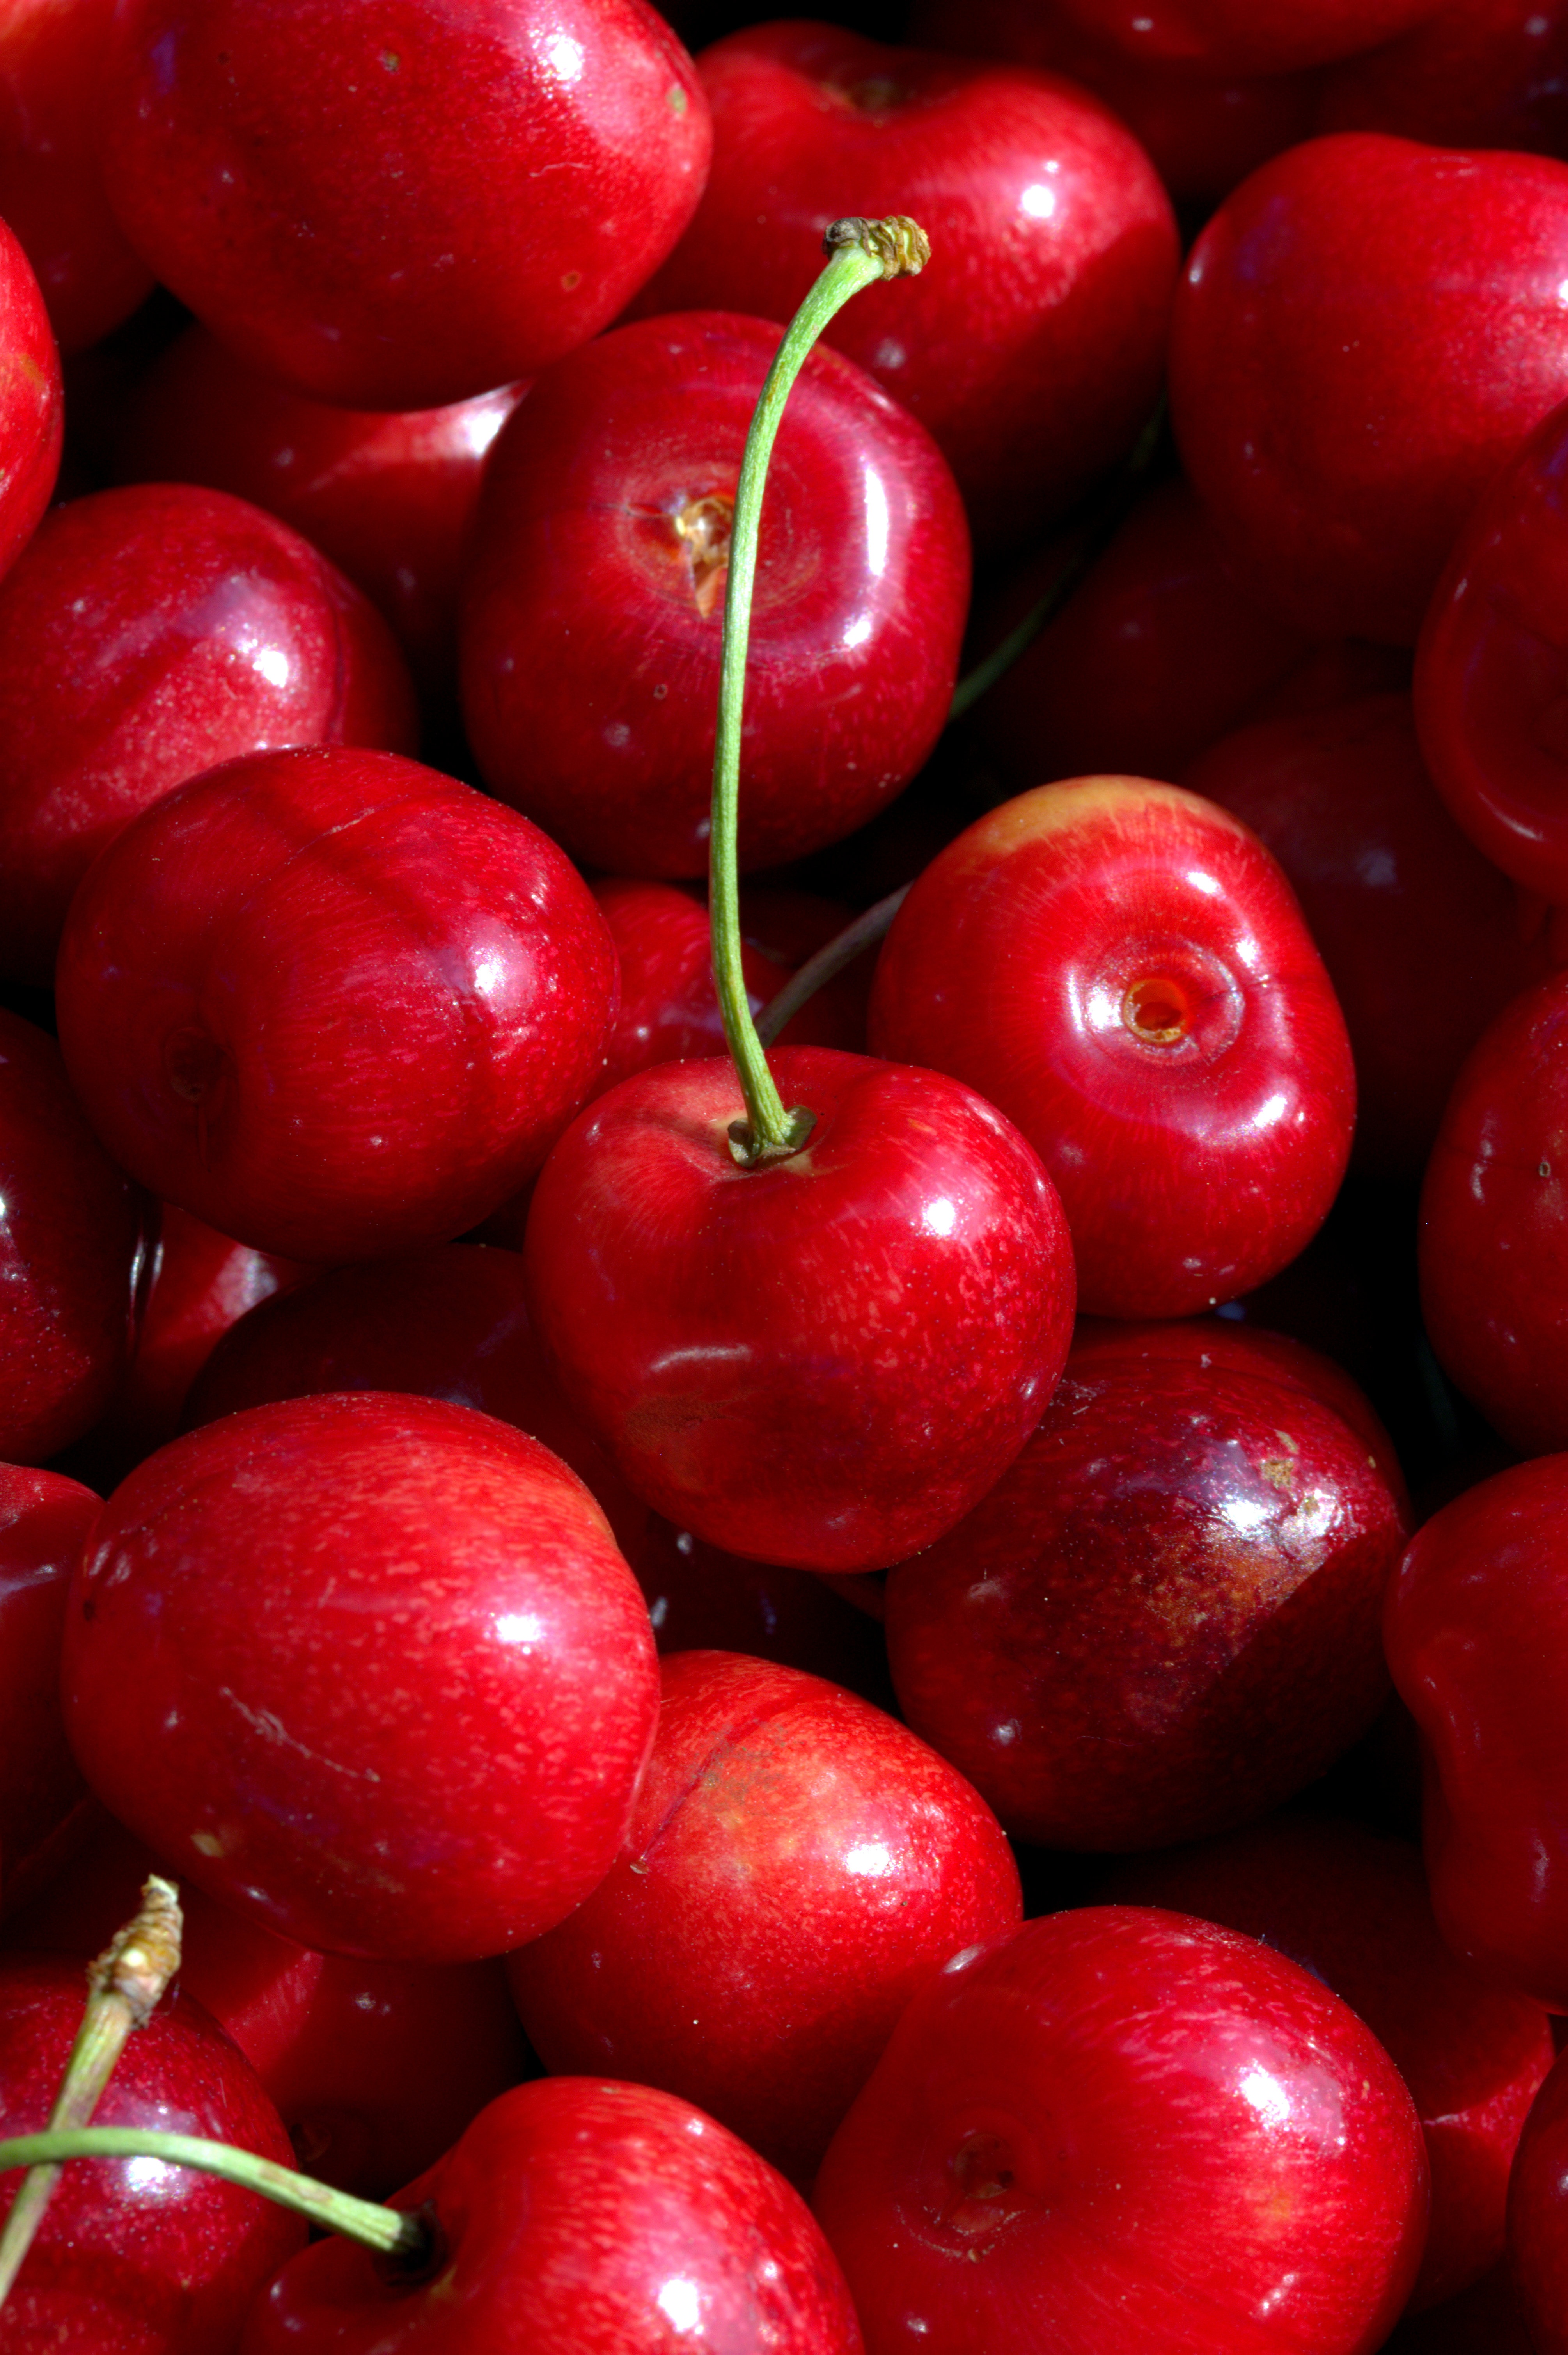
nature, plant, fruit, berry, food, red, produce, vegetable, cranberry, fruits, vitamins, cherry, cherries, flowering plant, rose family, acerola, malpighia, summer fruit, lingonberry, sweet cherries, land plant, zante currant